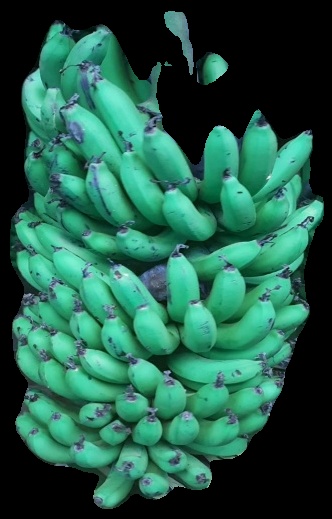
Variety: pachbale
Grade: grade1